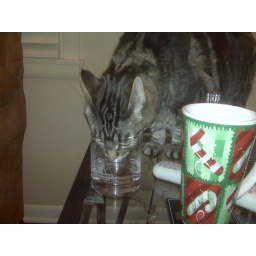
The prime reason why glasses with water in them can't be left out.